Causse de Blandas

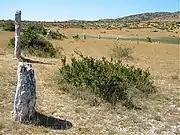
Landscape of Causse de Blandas

Causse de Blandas is a limestone karst plateau in the south of the Massif Central in the Gard department, in southern France.